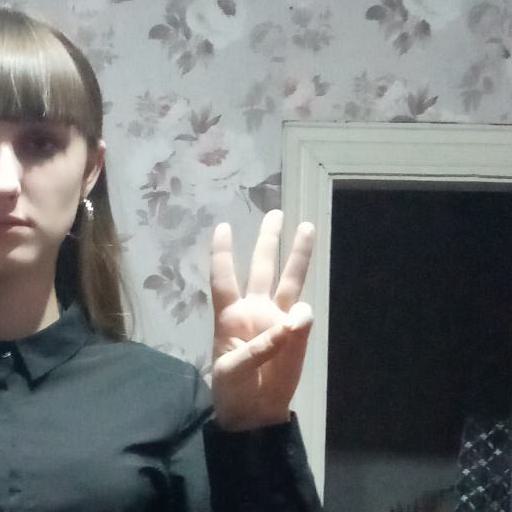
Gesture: three